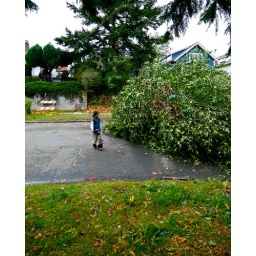
A tree was blown down by our house and Asha and I went to investigate